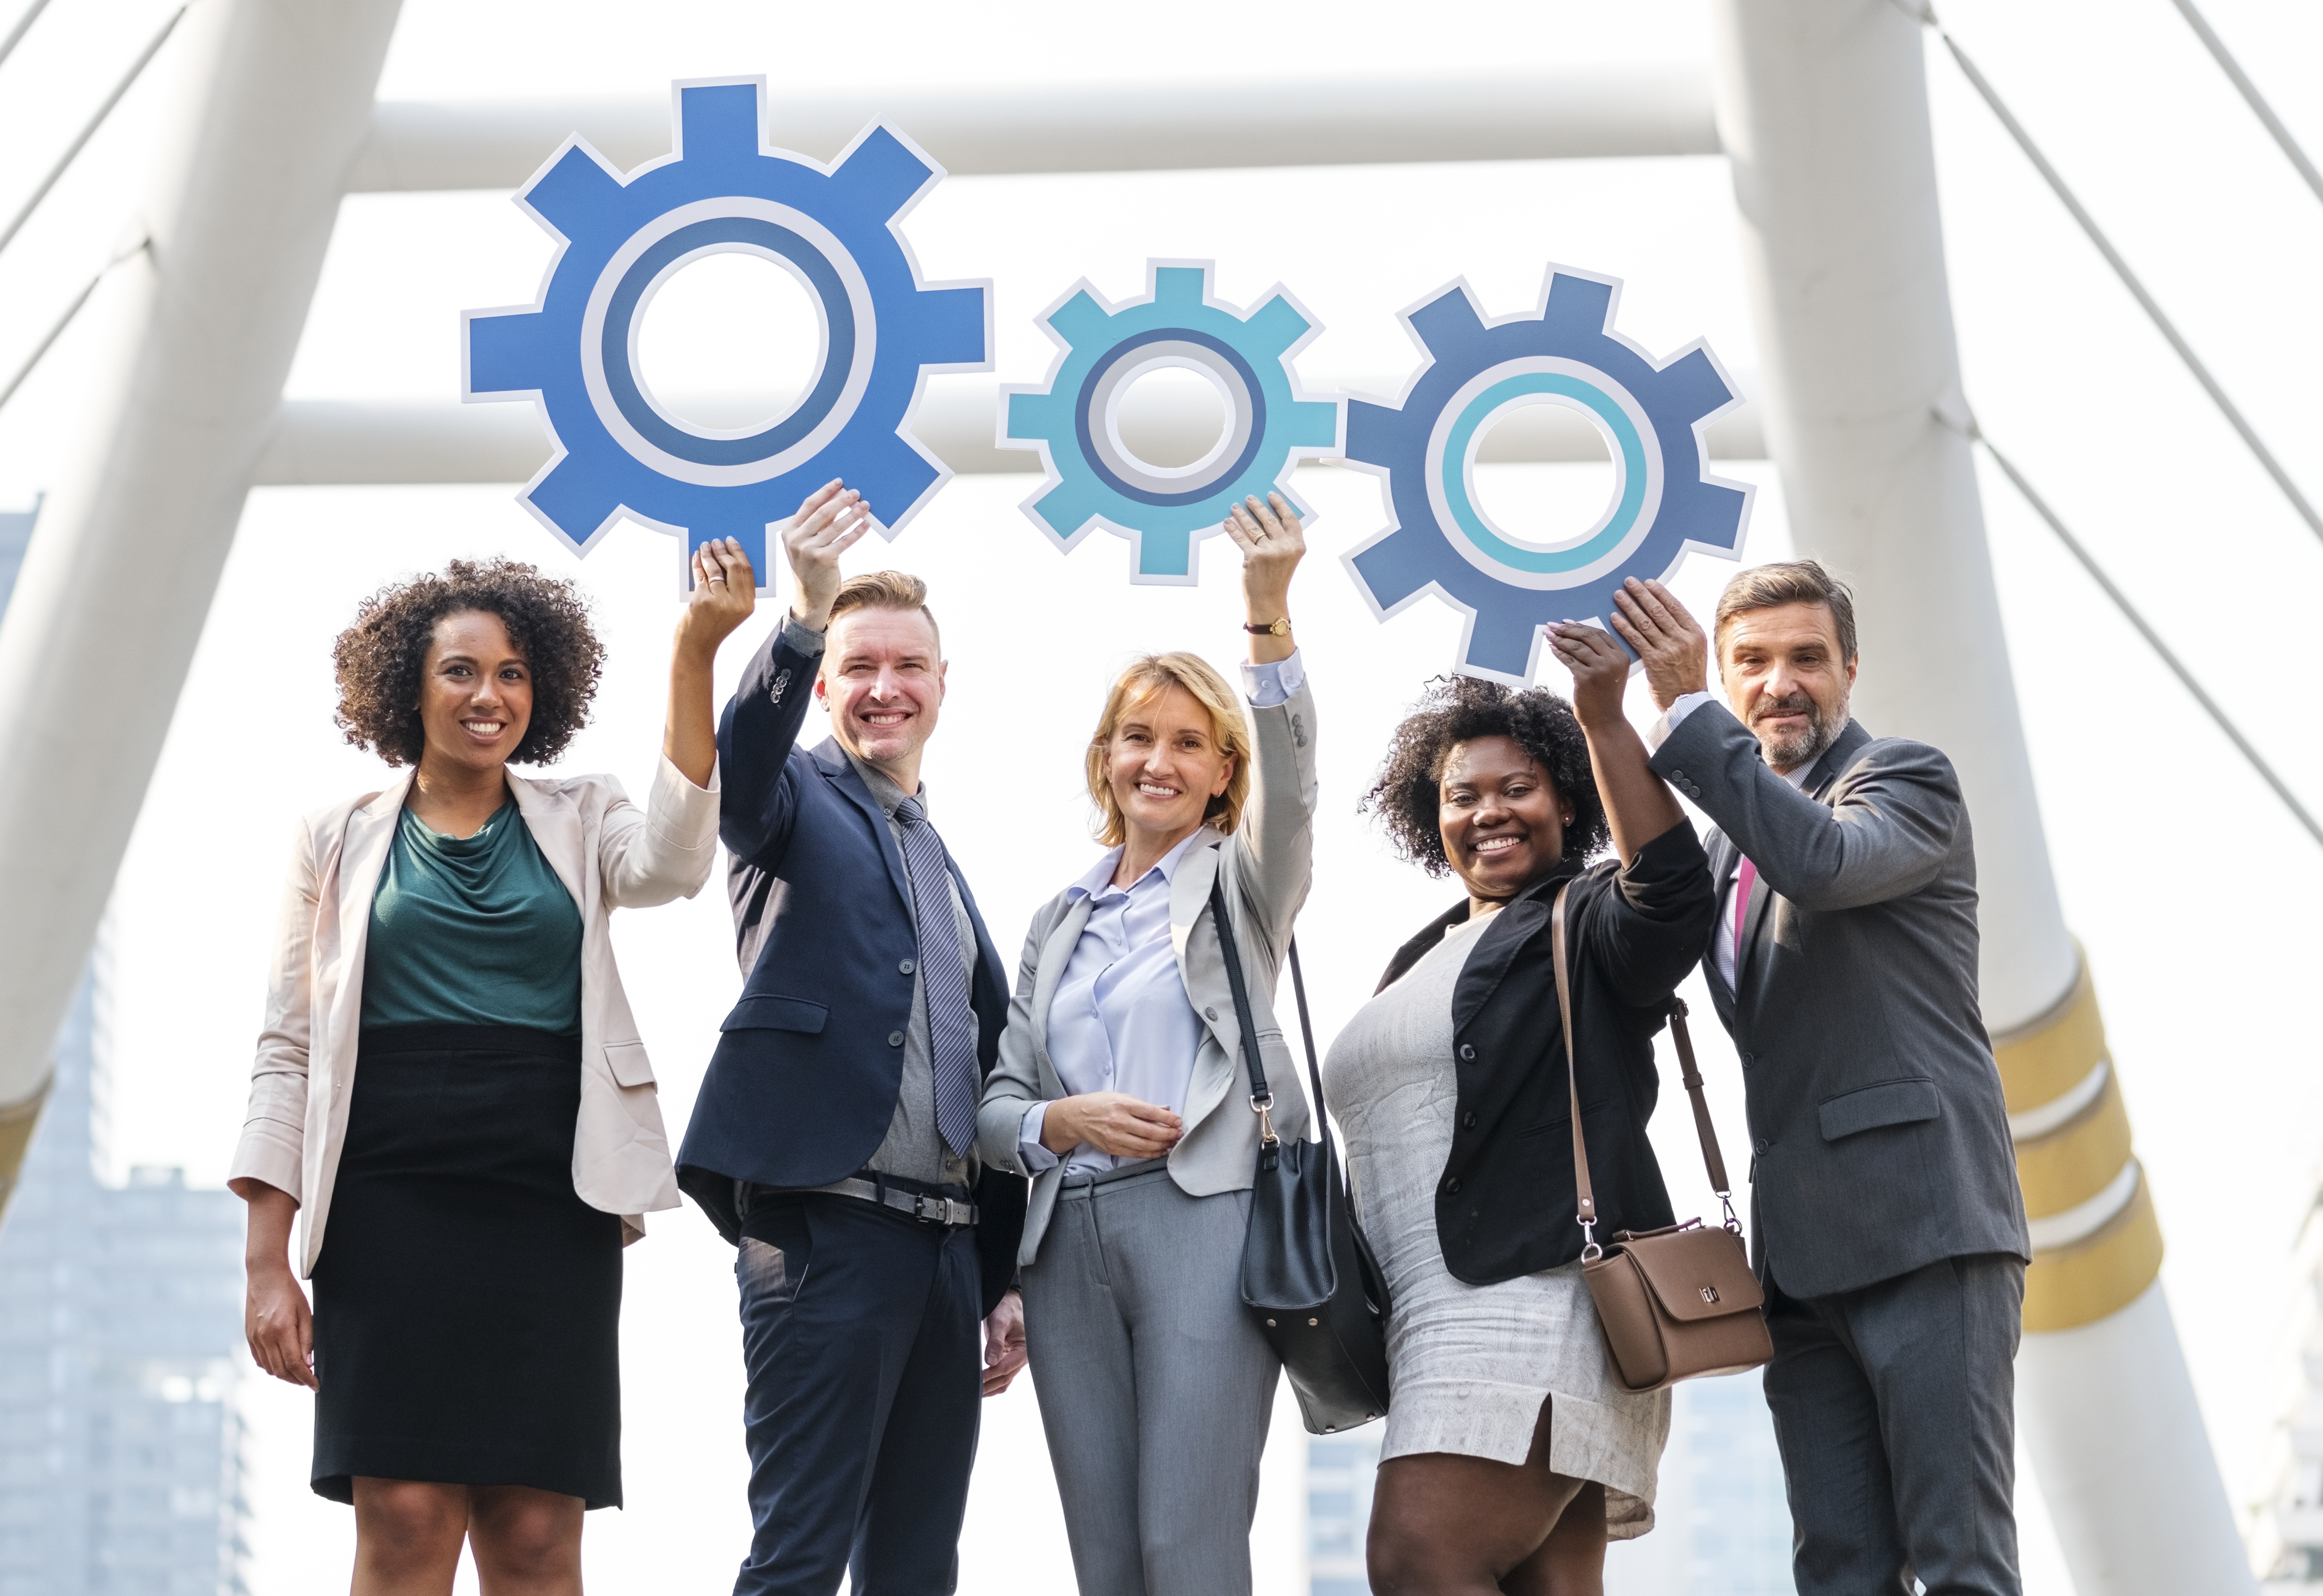
african, african american, bangkok, black, blue, bridge, business, business district, business people, businessmen, businesswomen, caucasian, cbd, chongnonsi, city, city center, cog, colleagues, connection, cooperation, corporate, diverse, diversity, downtown, expatriates, expats, functional, functions, gear, mechanics, office worker, organization, organized, people, sathorn, strategy, structure, successful, team, teamwork, urban, westerner, social group, businessperson, job, energy, tourism, management